John Mahler

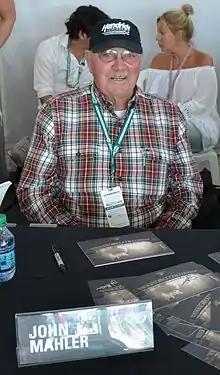
John Mahler at the 2015 Indianapolis 500

John William Mahler (November 16, 1936 – February 6, 2024) was an American open wheel race car driver in the USAC and CART Championship Car series.